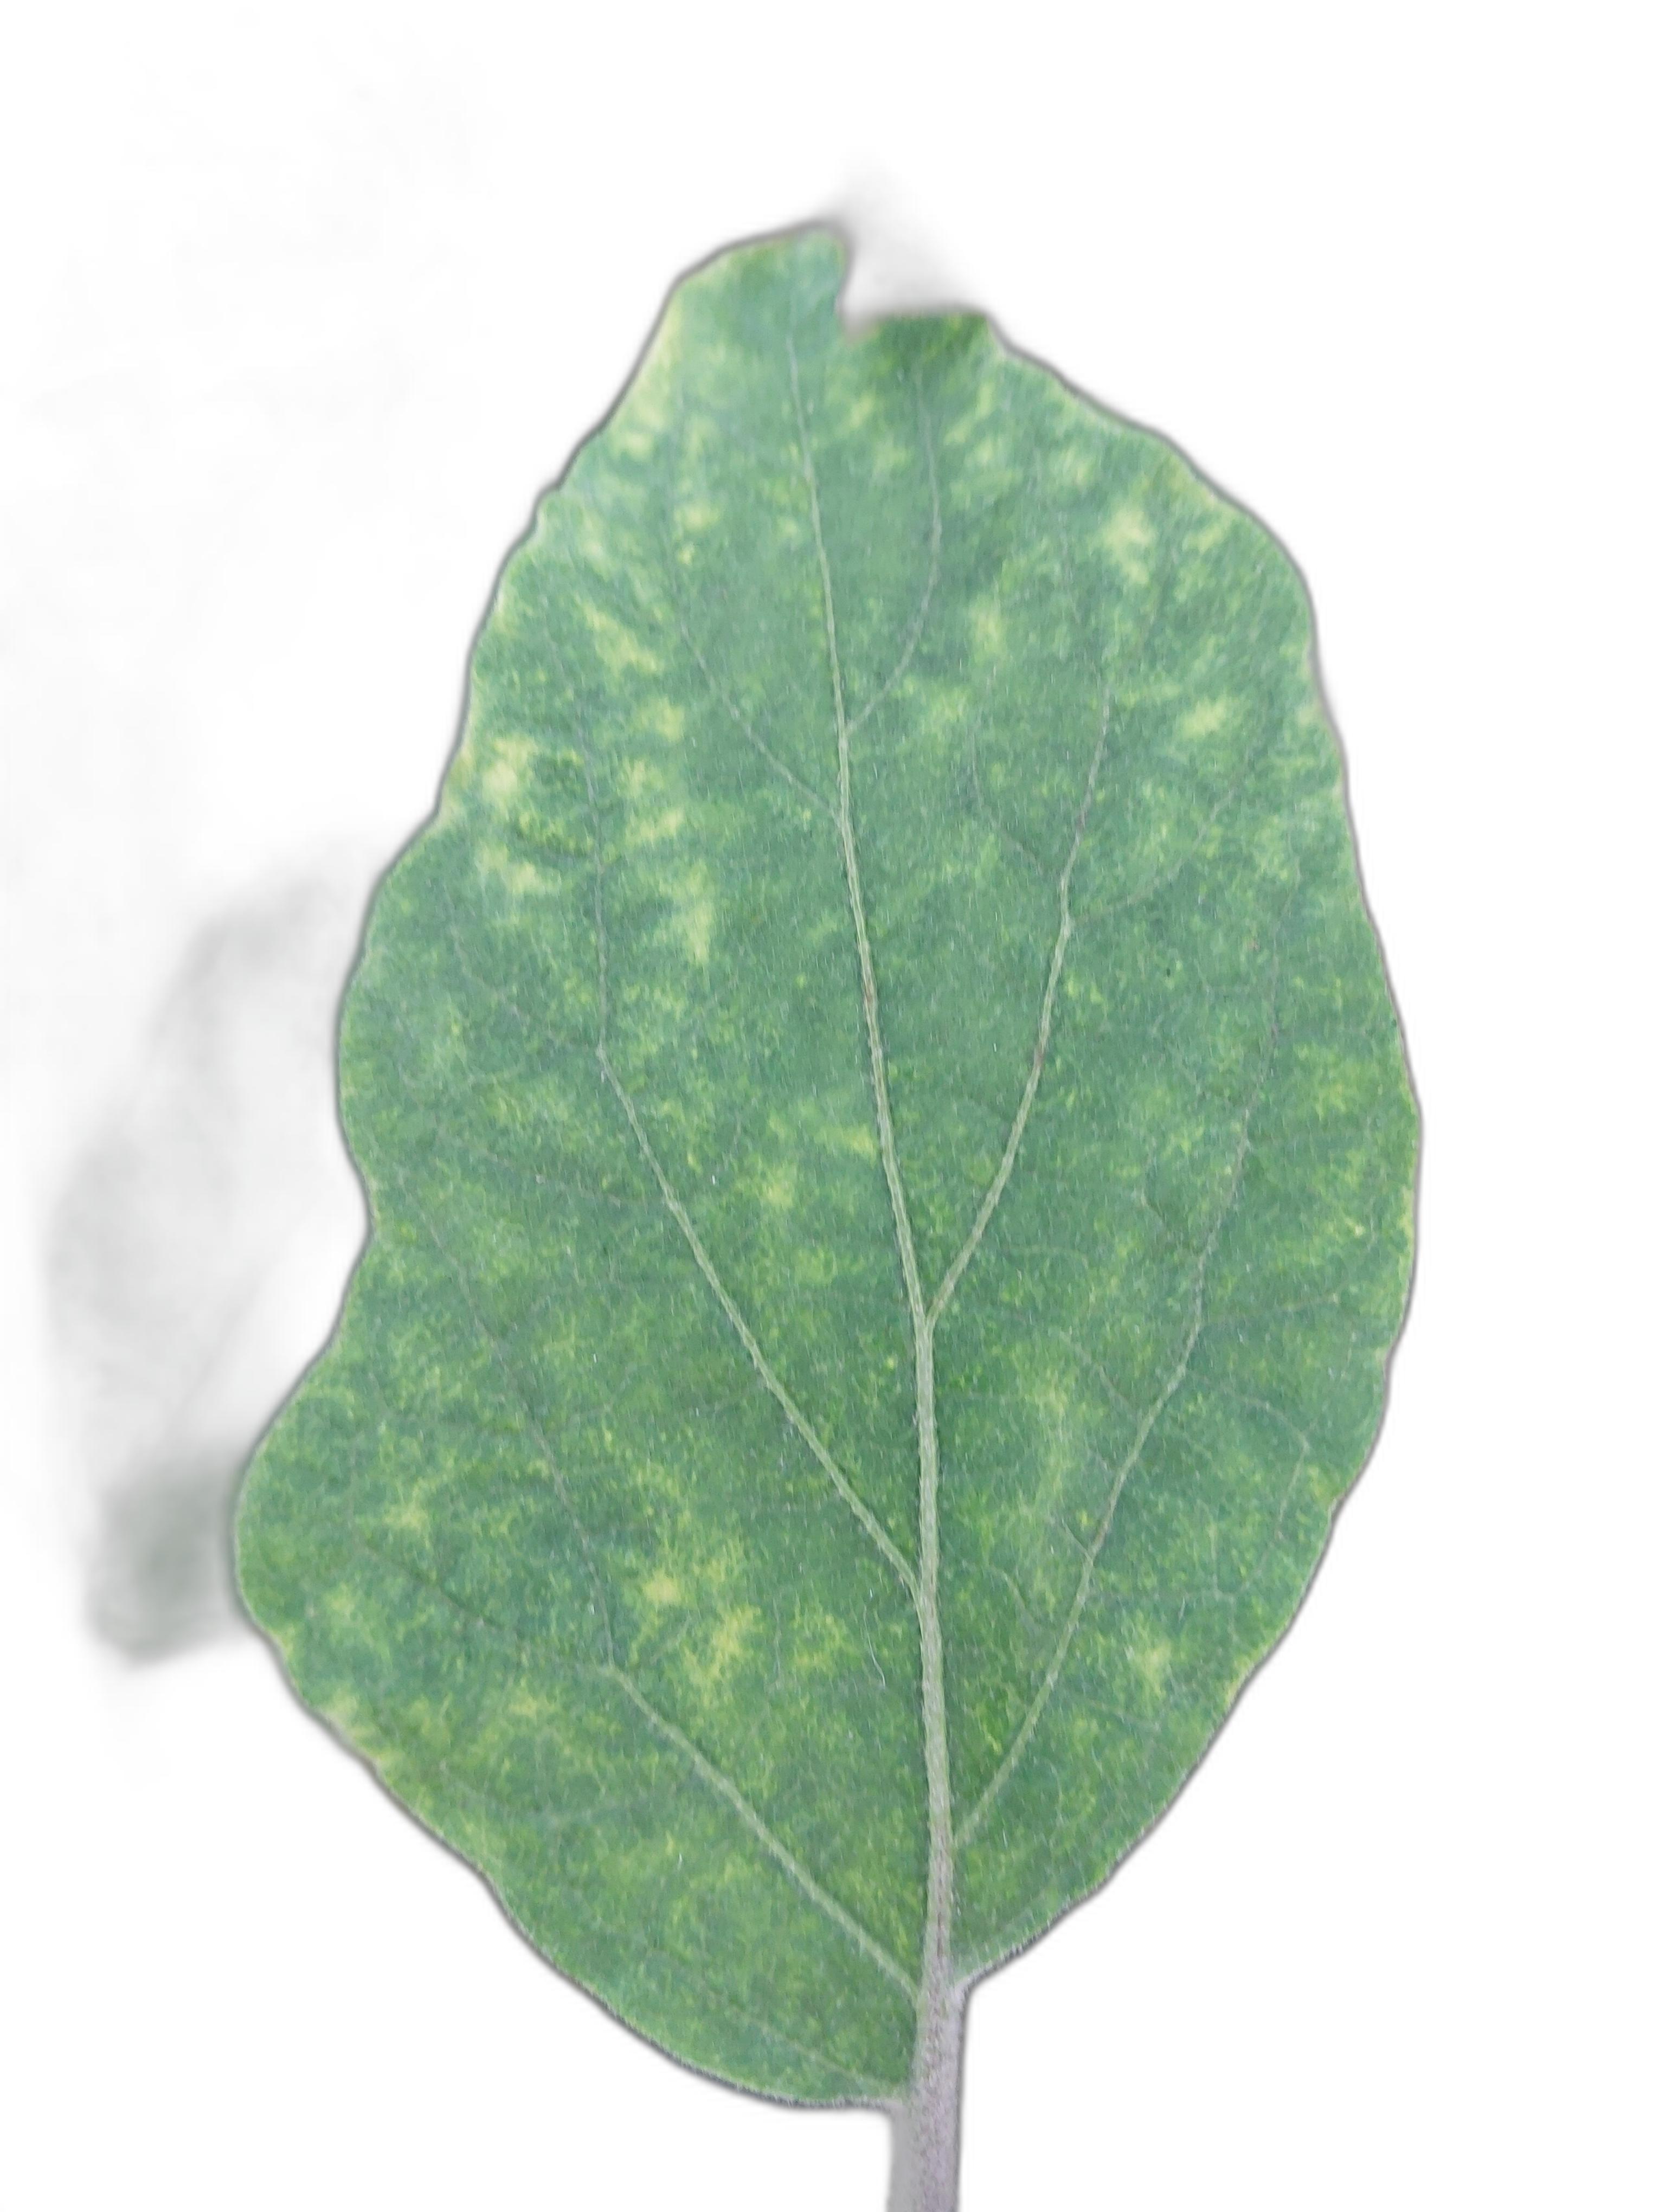
Label: Mosaic Virus Disease